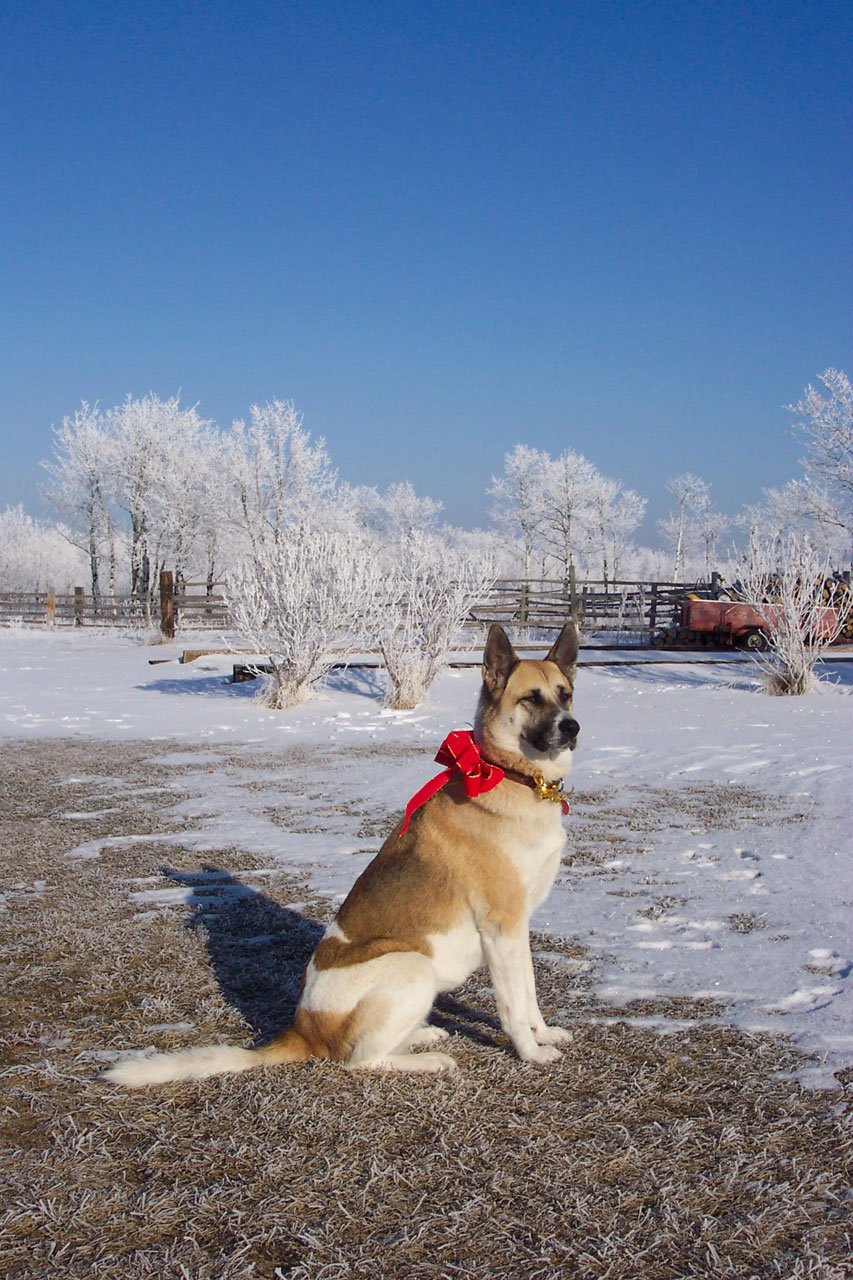
snow, winter, dog, red, weather, mammal, christmas, season, bow, frosty, akita, shepard, dog like mammal